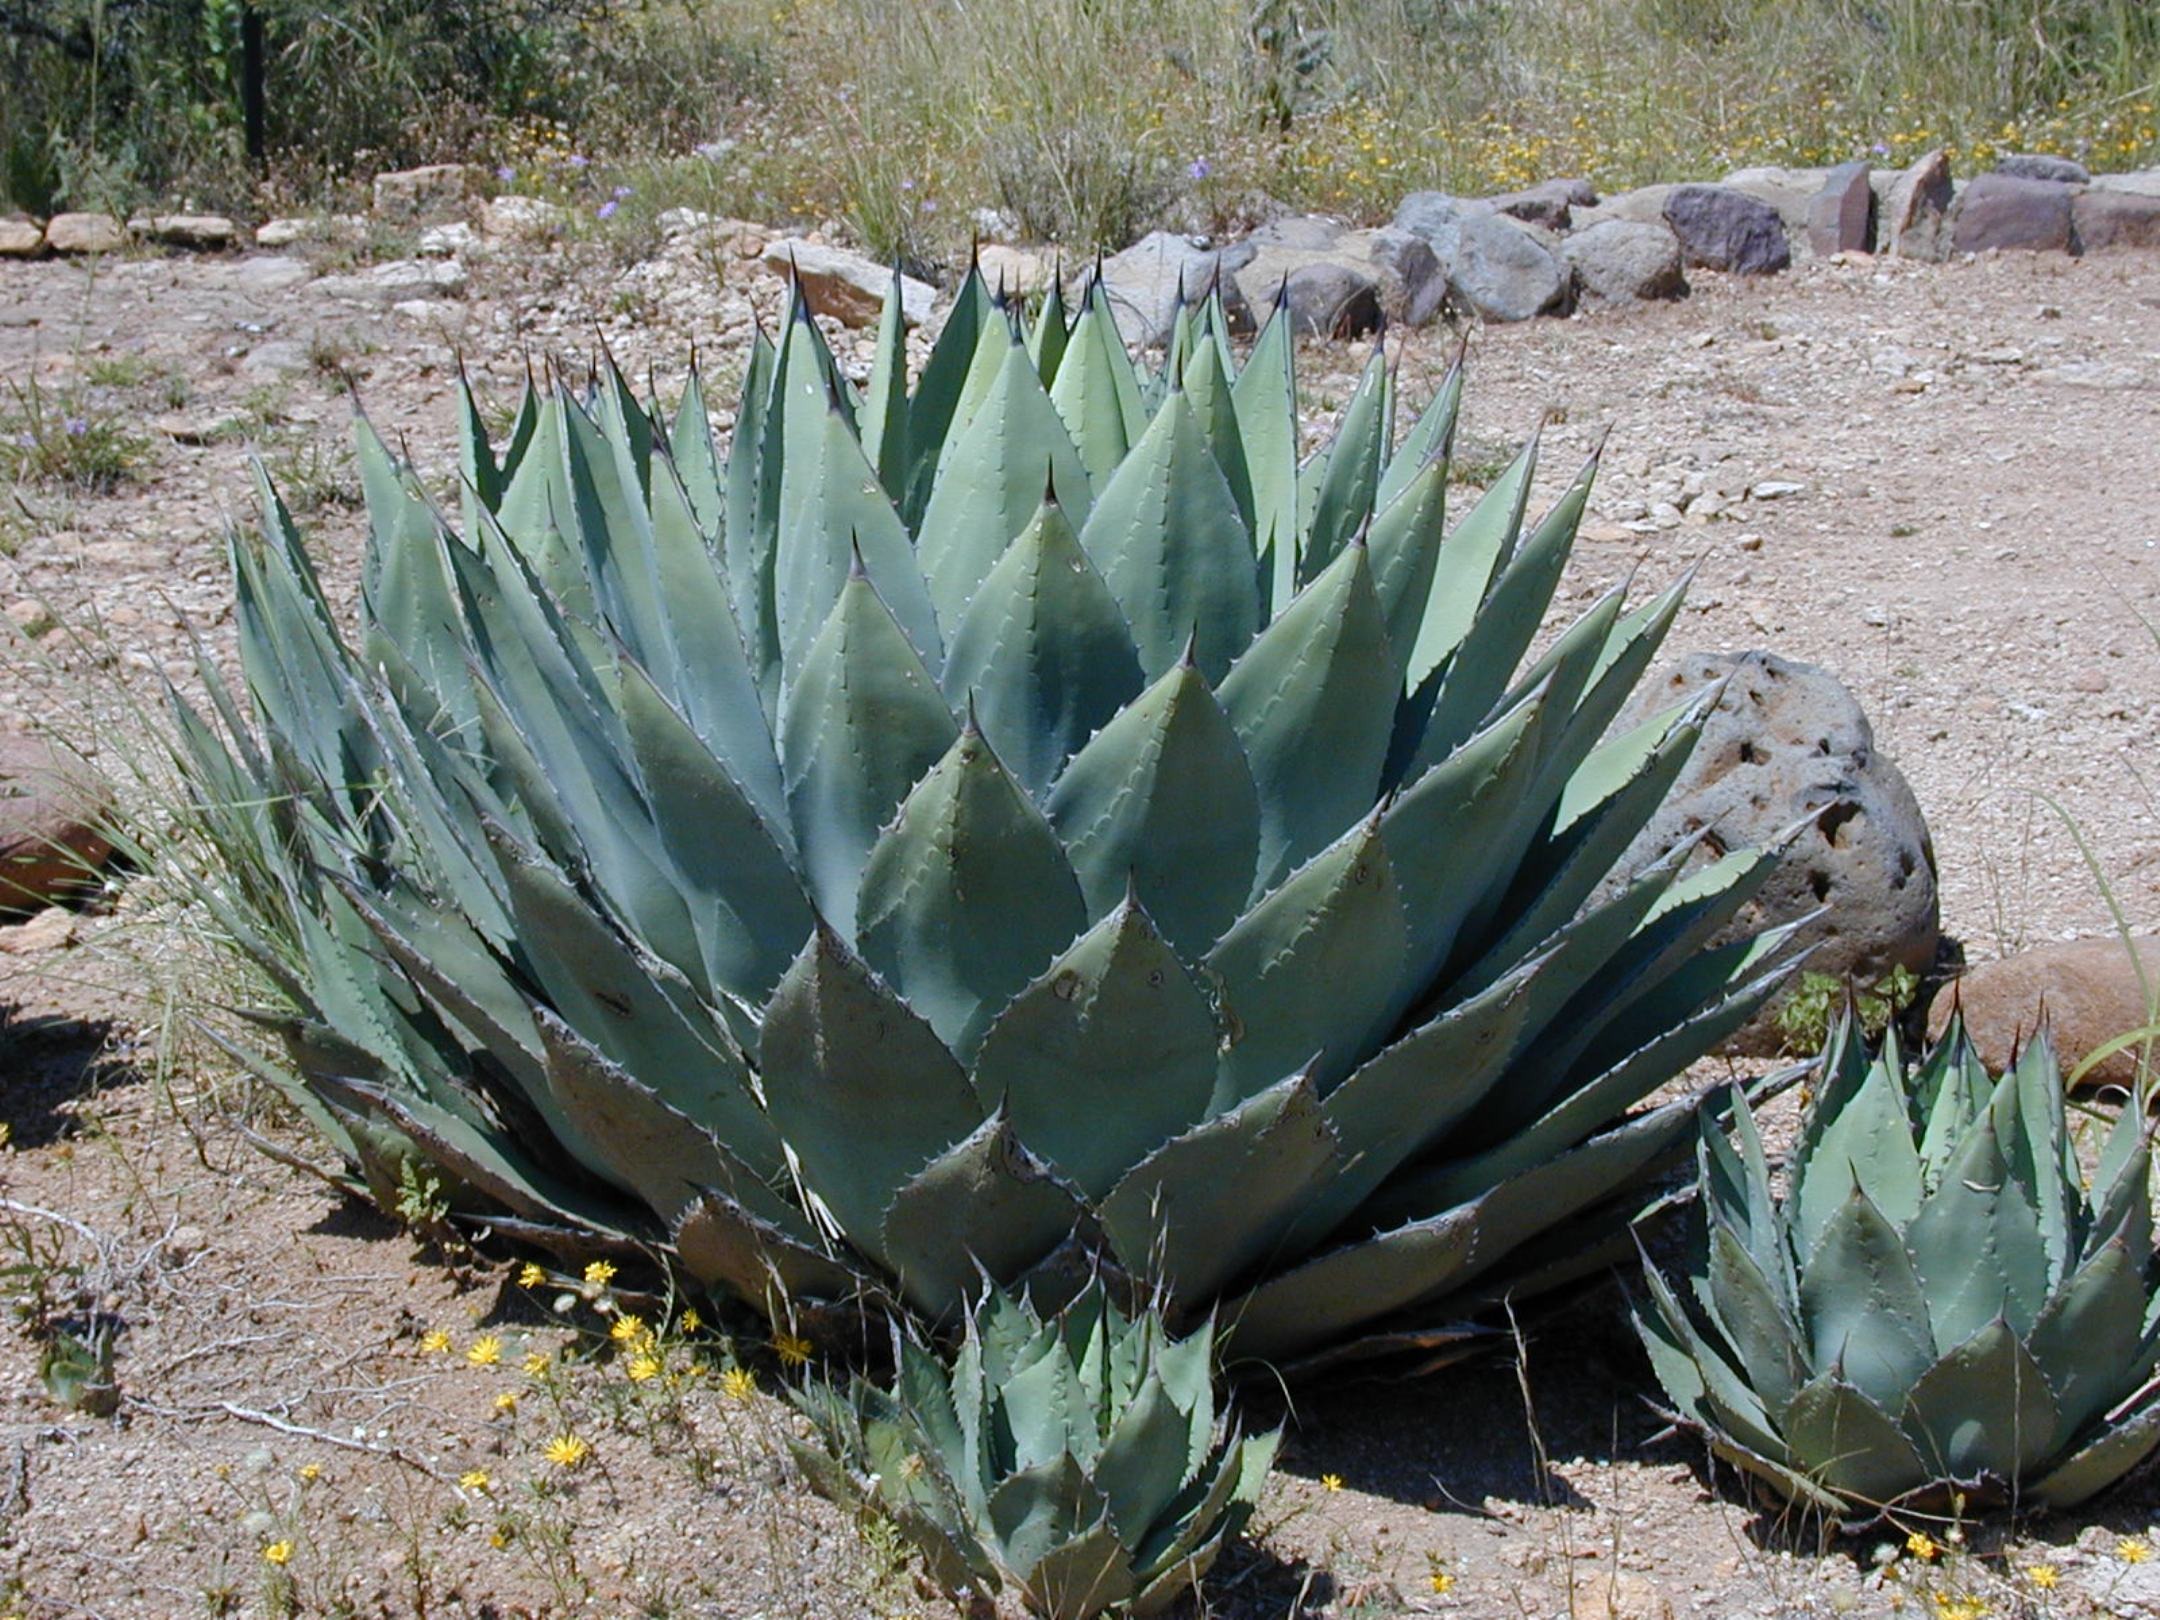
plant, flower, botany, aloe, agave, flowering plant, agavengew chs, land plant, agave azul, hedgehog cactus